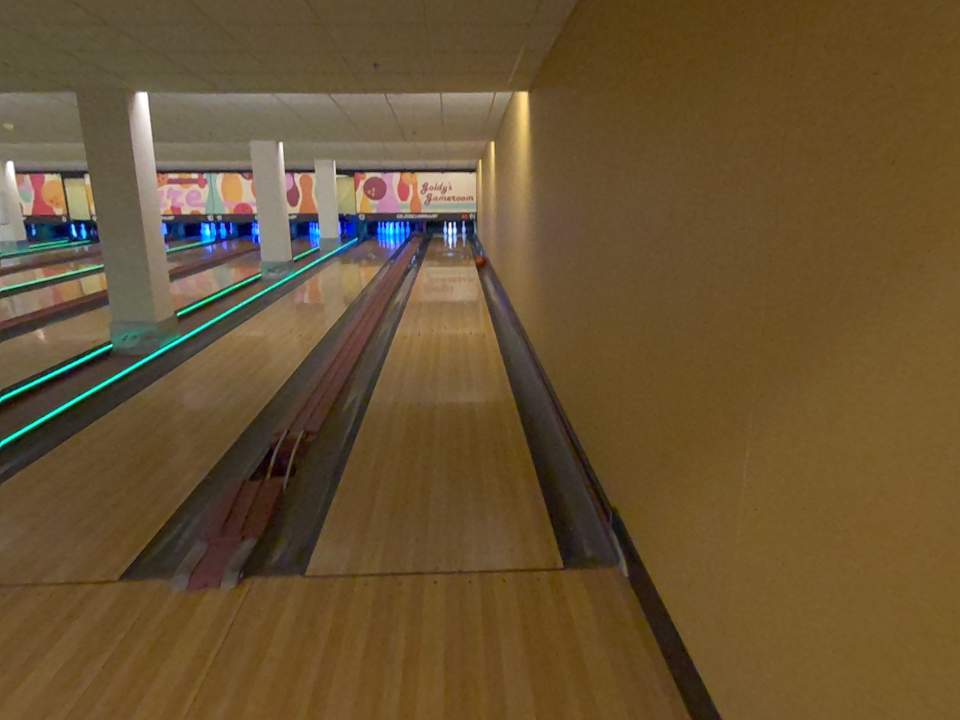
Object: bowling_ball